Sports memorabilia

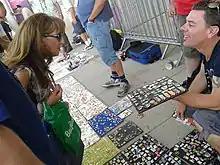
Pin trading at the 2012 London Olympics

Sports memorabilia are collectables associated with sports, including equipment, trophies, sports cards, autographs, and photographs. A multi-billion-dollar industry has grown around the trading of sports memorabilia.